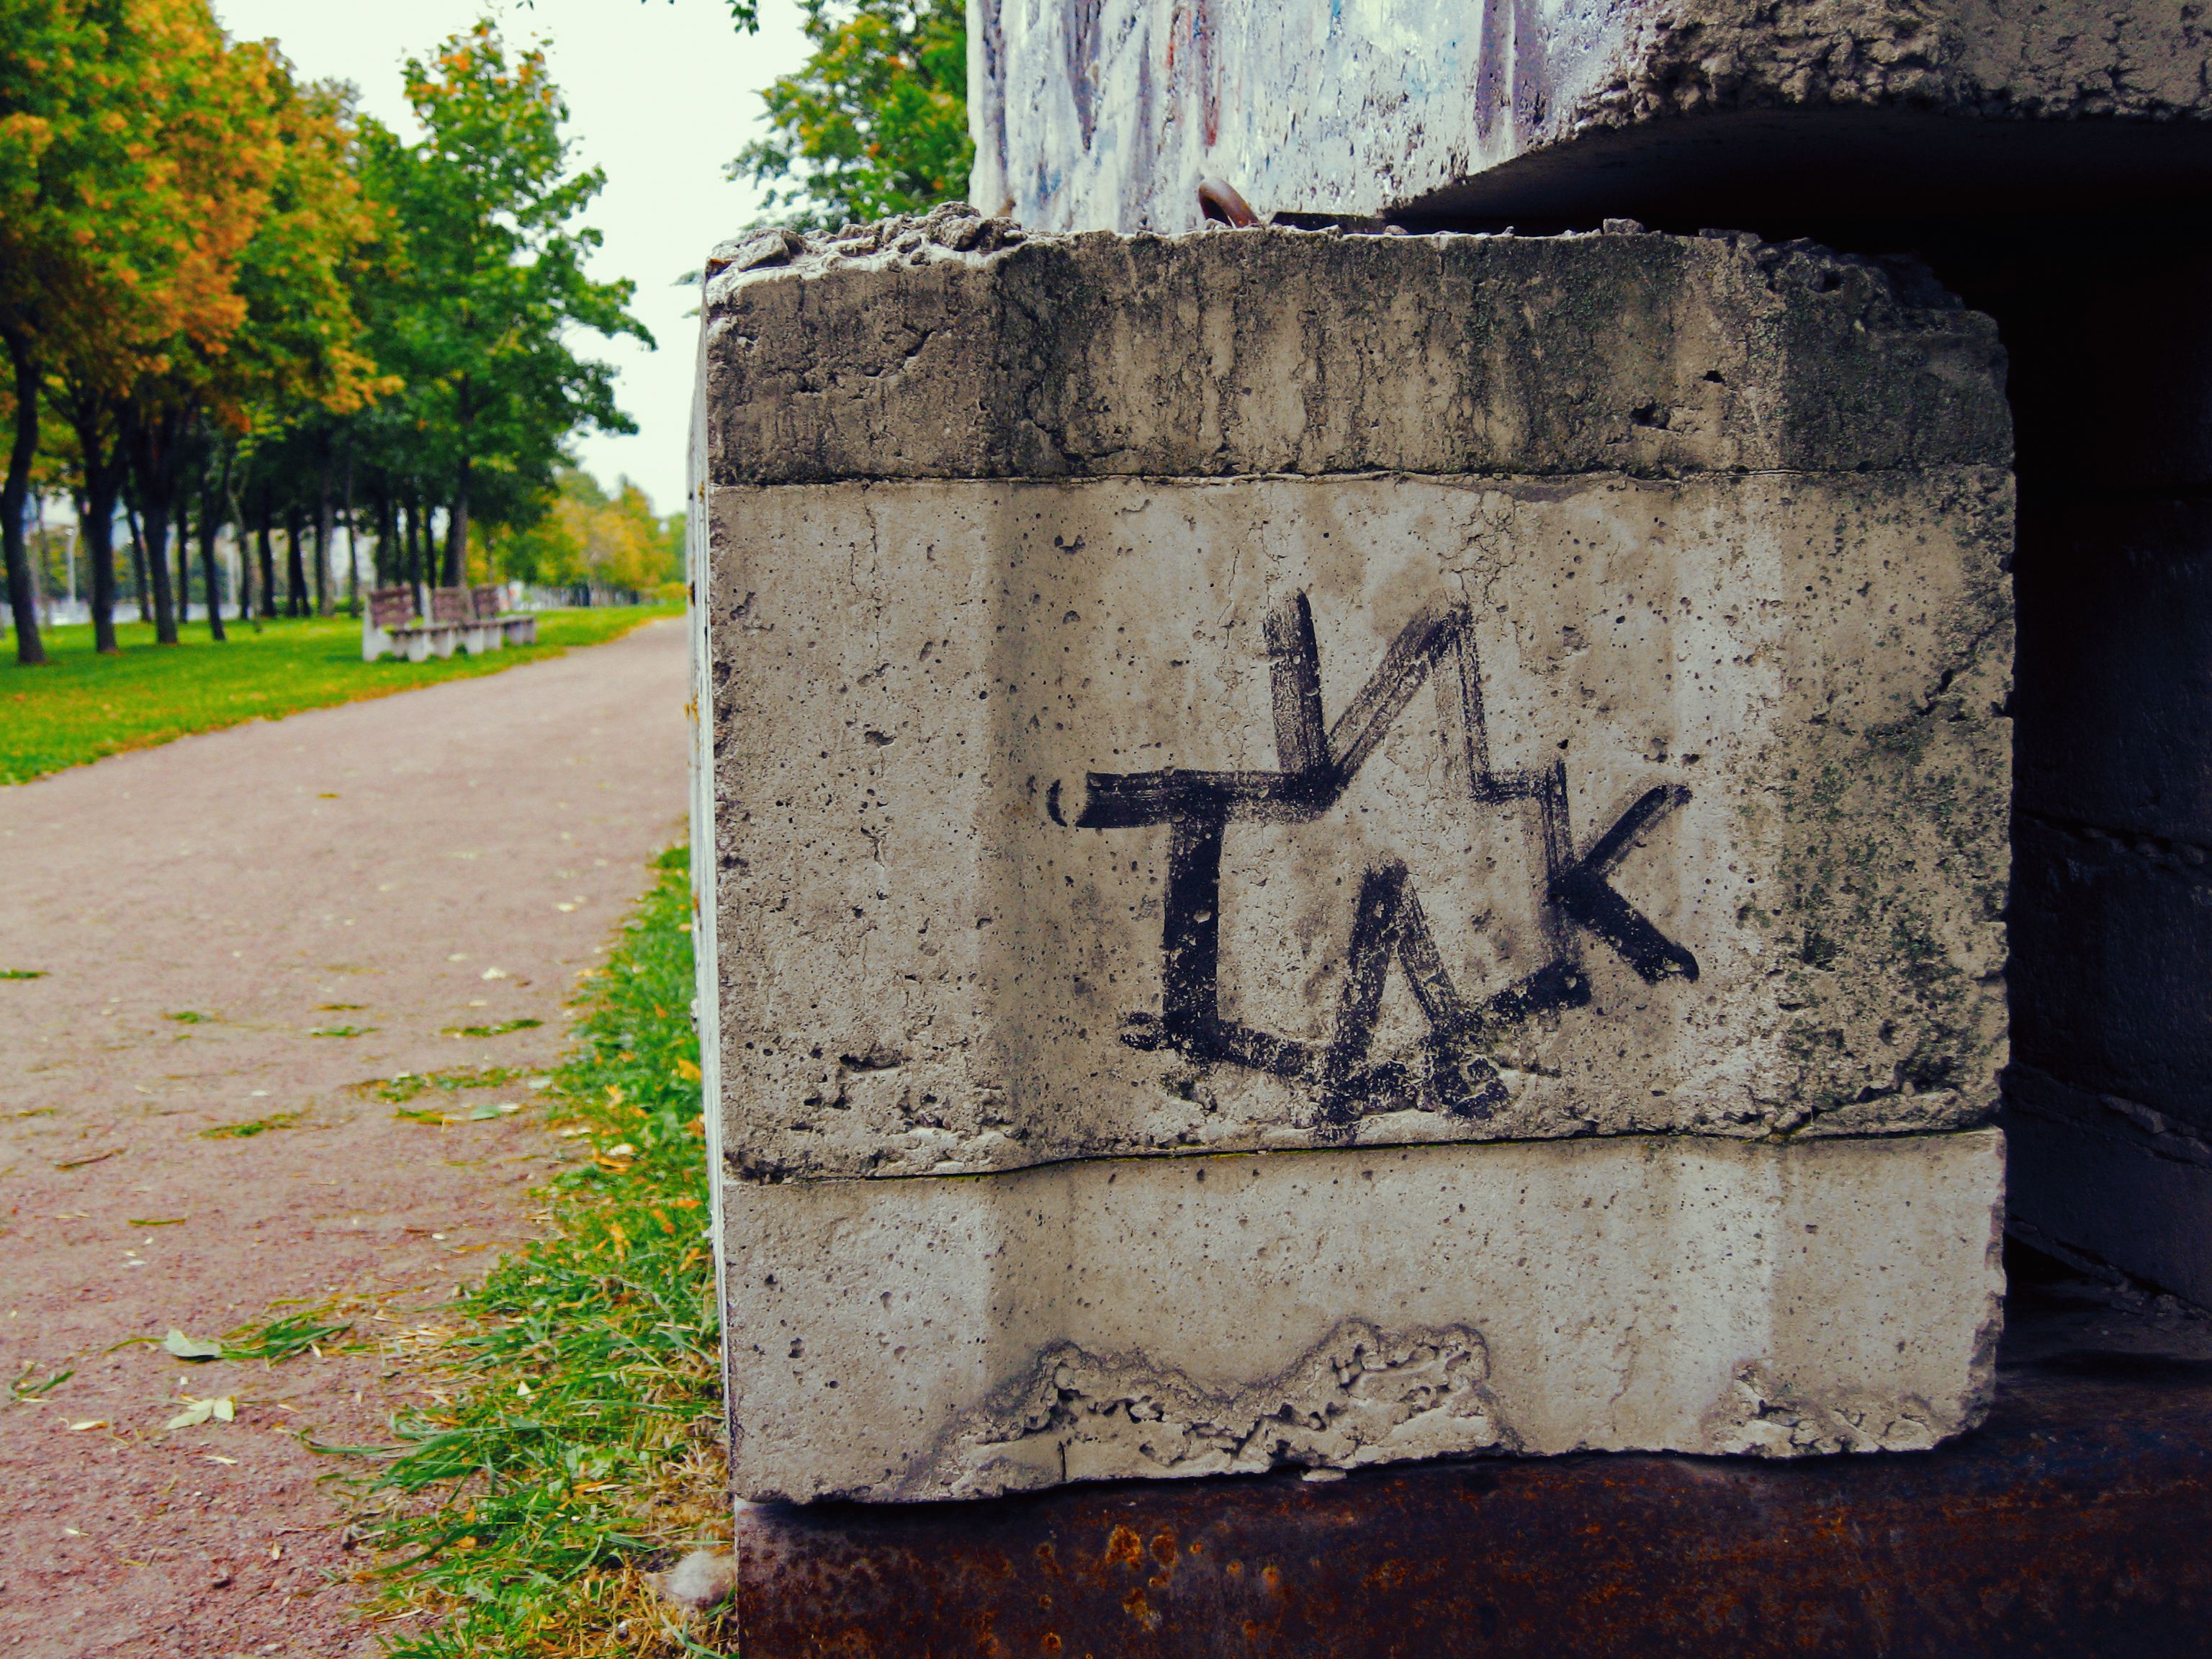
images, plant, road surface, tree, wood, yellow, font, grass, trunk, morning, gas, Tints and shades, handwriting, landscape, asphalt, concrete, road, number, signage, symbol, sign, shadow, rock, headstone, street, soil, public utility, artifact, history, metal, carving, sidewalk, shrub, city, curb, cement, brick, stone carving